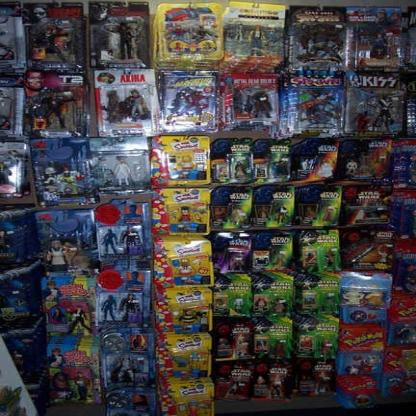
Scene: Indoor